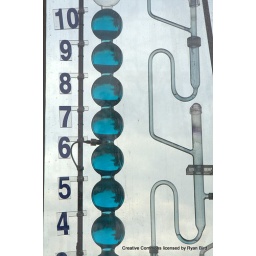
part of the water clock by the science and tech museum